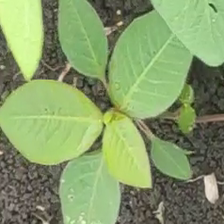
Weed species: Moti_dudhi(Euphorbia_geneculata_L)